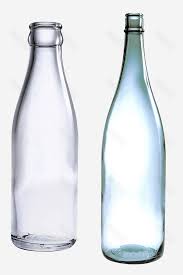
Waste category: glass